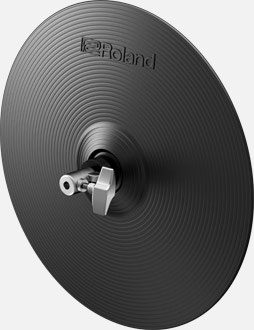
V-HI HAT
IDEAL FOR PERFECTING HI-HAT TECHNIQUES The VH-10 V-Hi-Hat uses a single-cymbal floating design that can be mounted and played on a traditional acoustic hi-hat stand. It provides the same playing feel as an acoustic hi-hat with natural rebound feel and swinging motion of the hi-hat cymbal. The depth at which you advance the pedal of the hi-hat stand smoothly varies the tonal character from open to closed, and you can also use hi-hat techniques such as half-closed playing and foot-splash. The VH-10 allows you to express the tonal change that occurs when you strike the hi-hat in the closed state before immediately opening it. You can even differentiate between strikes on the bow and edge of the cymbal, too. Replicates the natural swinging motion of an authentic hi-hat cymbal Light-weight cymbal, perfect for foot splash techniques and quick pedal control Differentiate between strikes on the bow and edge Striking surface uses rubber for silencing Can be mounted on a traditional acoustic hi-hat stand
Brand: Roland
Category: Arts & Entertainment > Hobbies & Creative Arts > Musical Instruments > Percussion > Electronic Drums